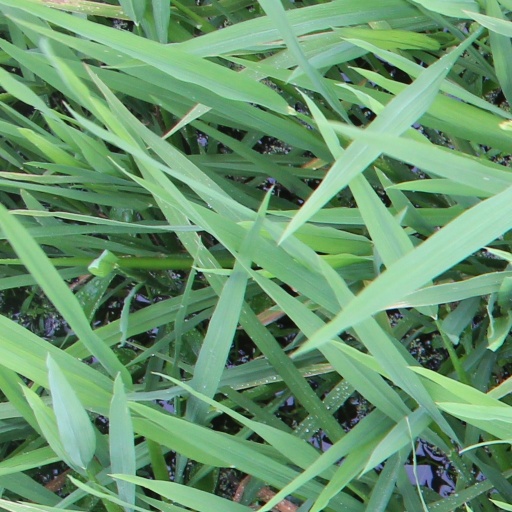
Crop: rice